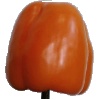
Label: Pepper Orange 1